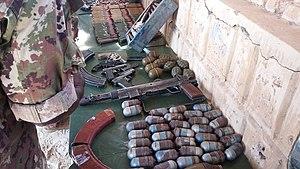
En images